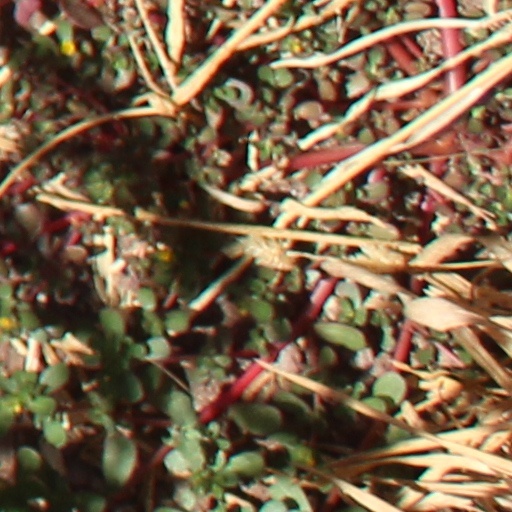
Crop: wheat